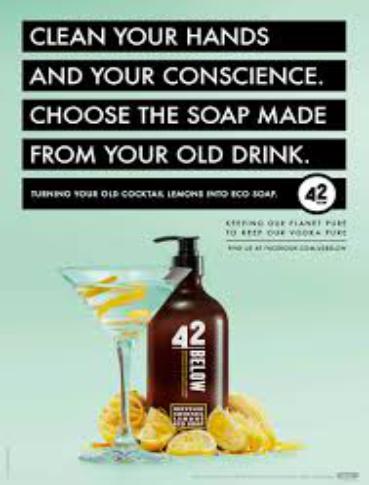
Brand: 42 Below
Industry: Food